Cosentino (illusionist)

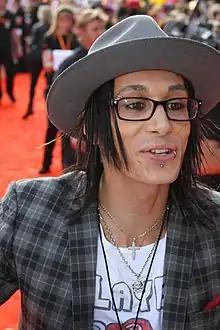
Cosentino (2011)

Paul Cosentino (born 2 November 1982) known mononymously by his stage name Cosentino, is an Australian illusionist and escapologist.